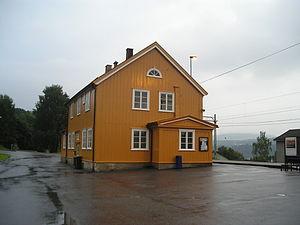
La gare de Drangedal est une gare ferroviaire norvégienne de la ligne du Sørland. se situe dans le village de Prestestranda qui est le centre administratif de la commune de Drangedal. La gare est à 204,96 km d'Oslo.